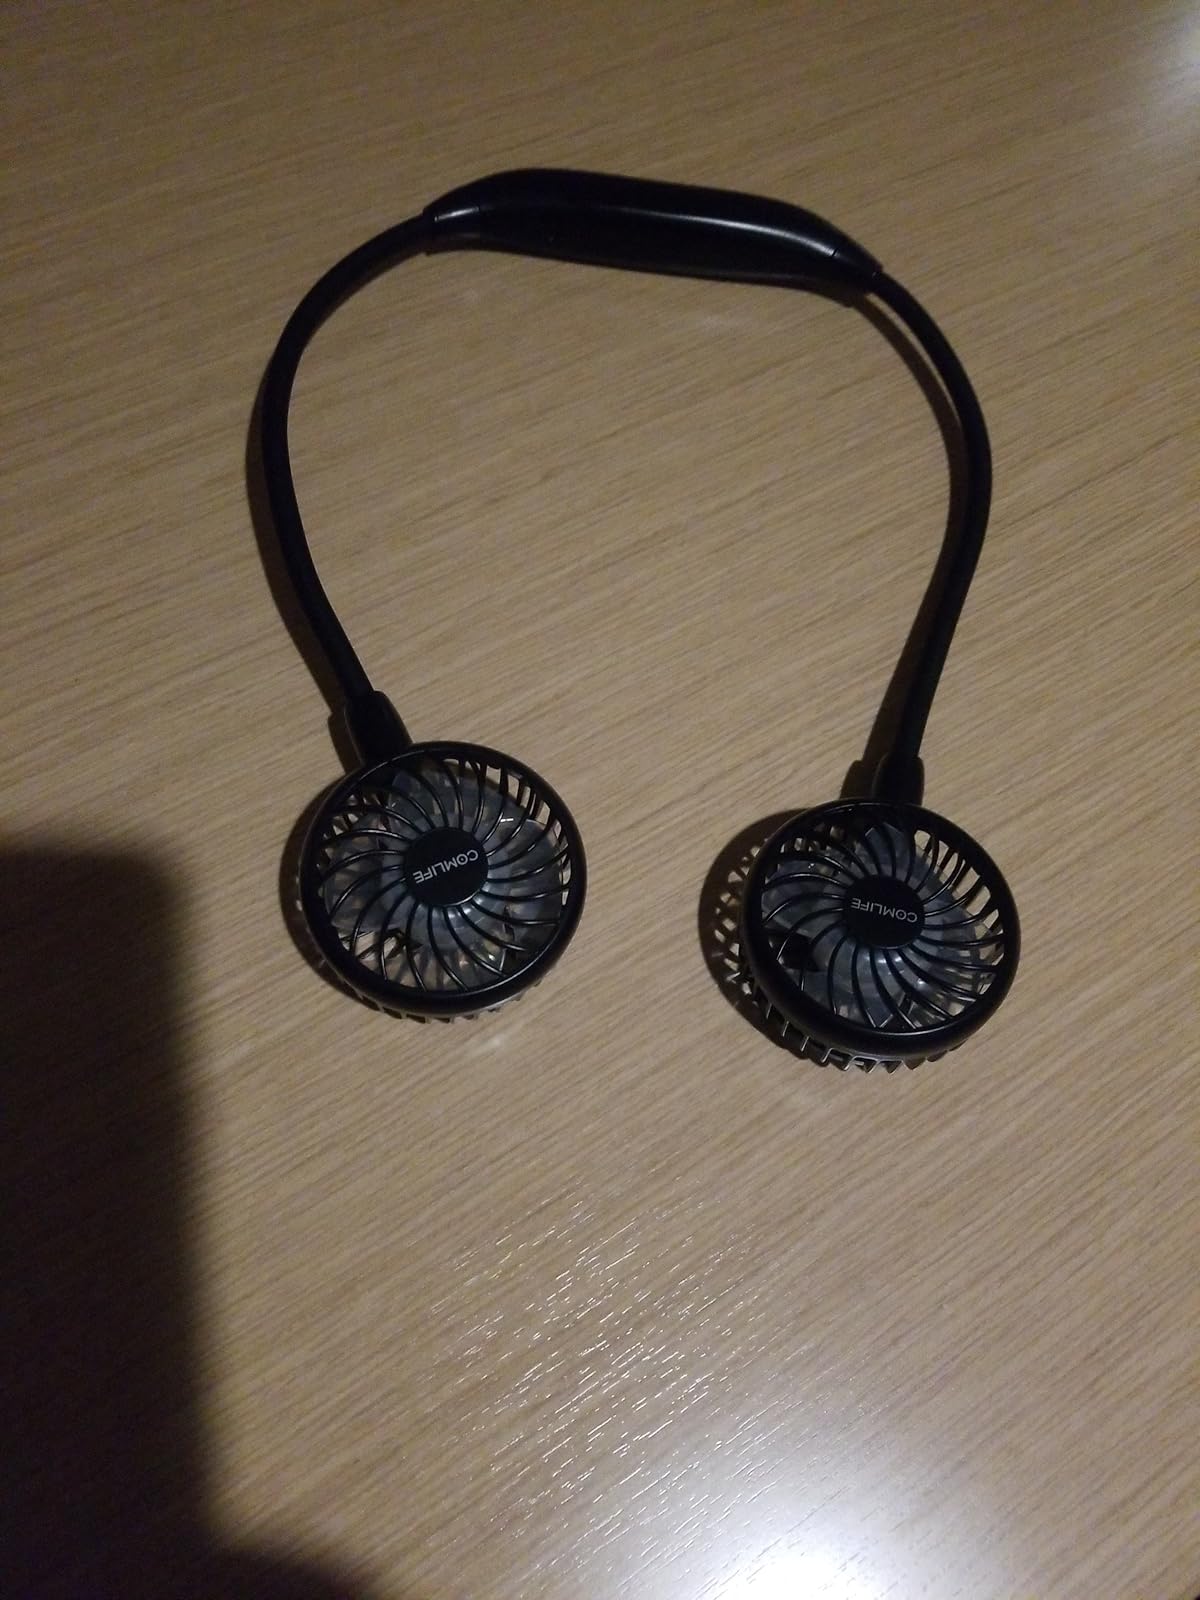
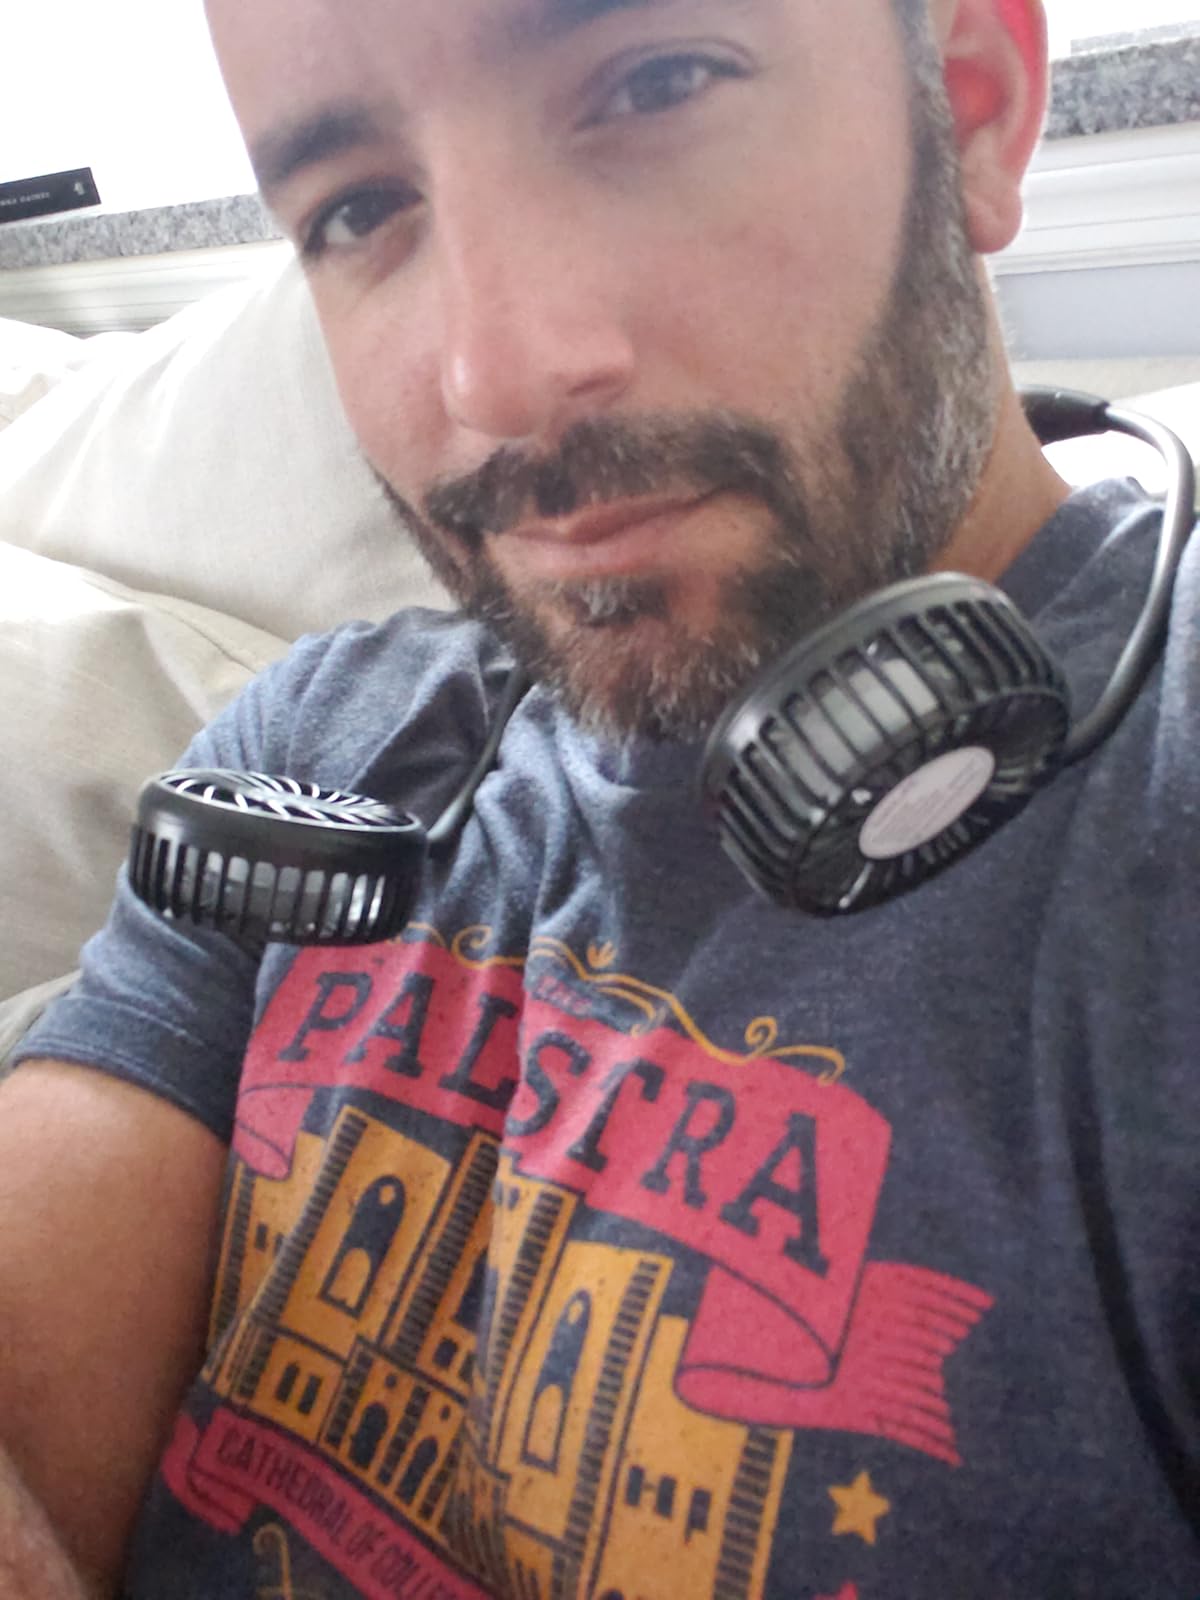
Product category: fan
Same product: yes